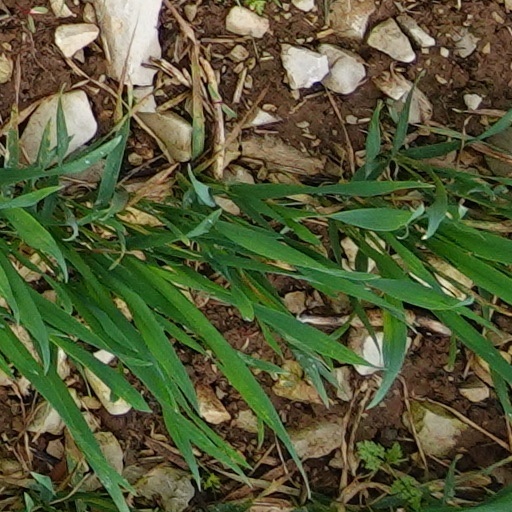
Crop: wheat